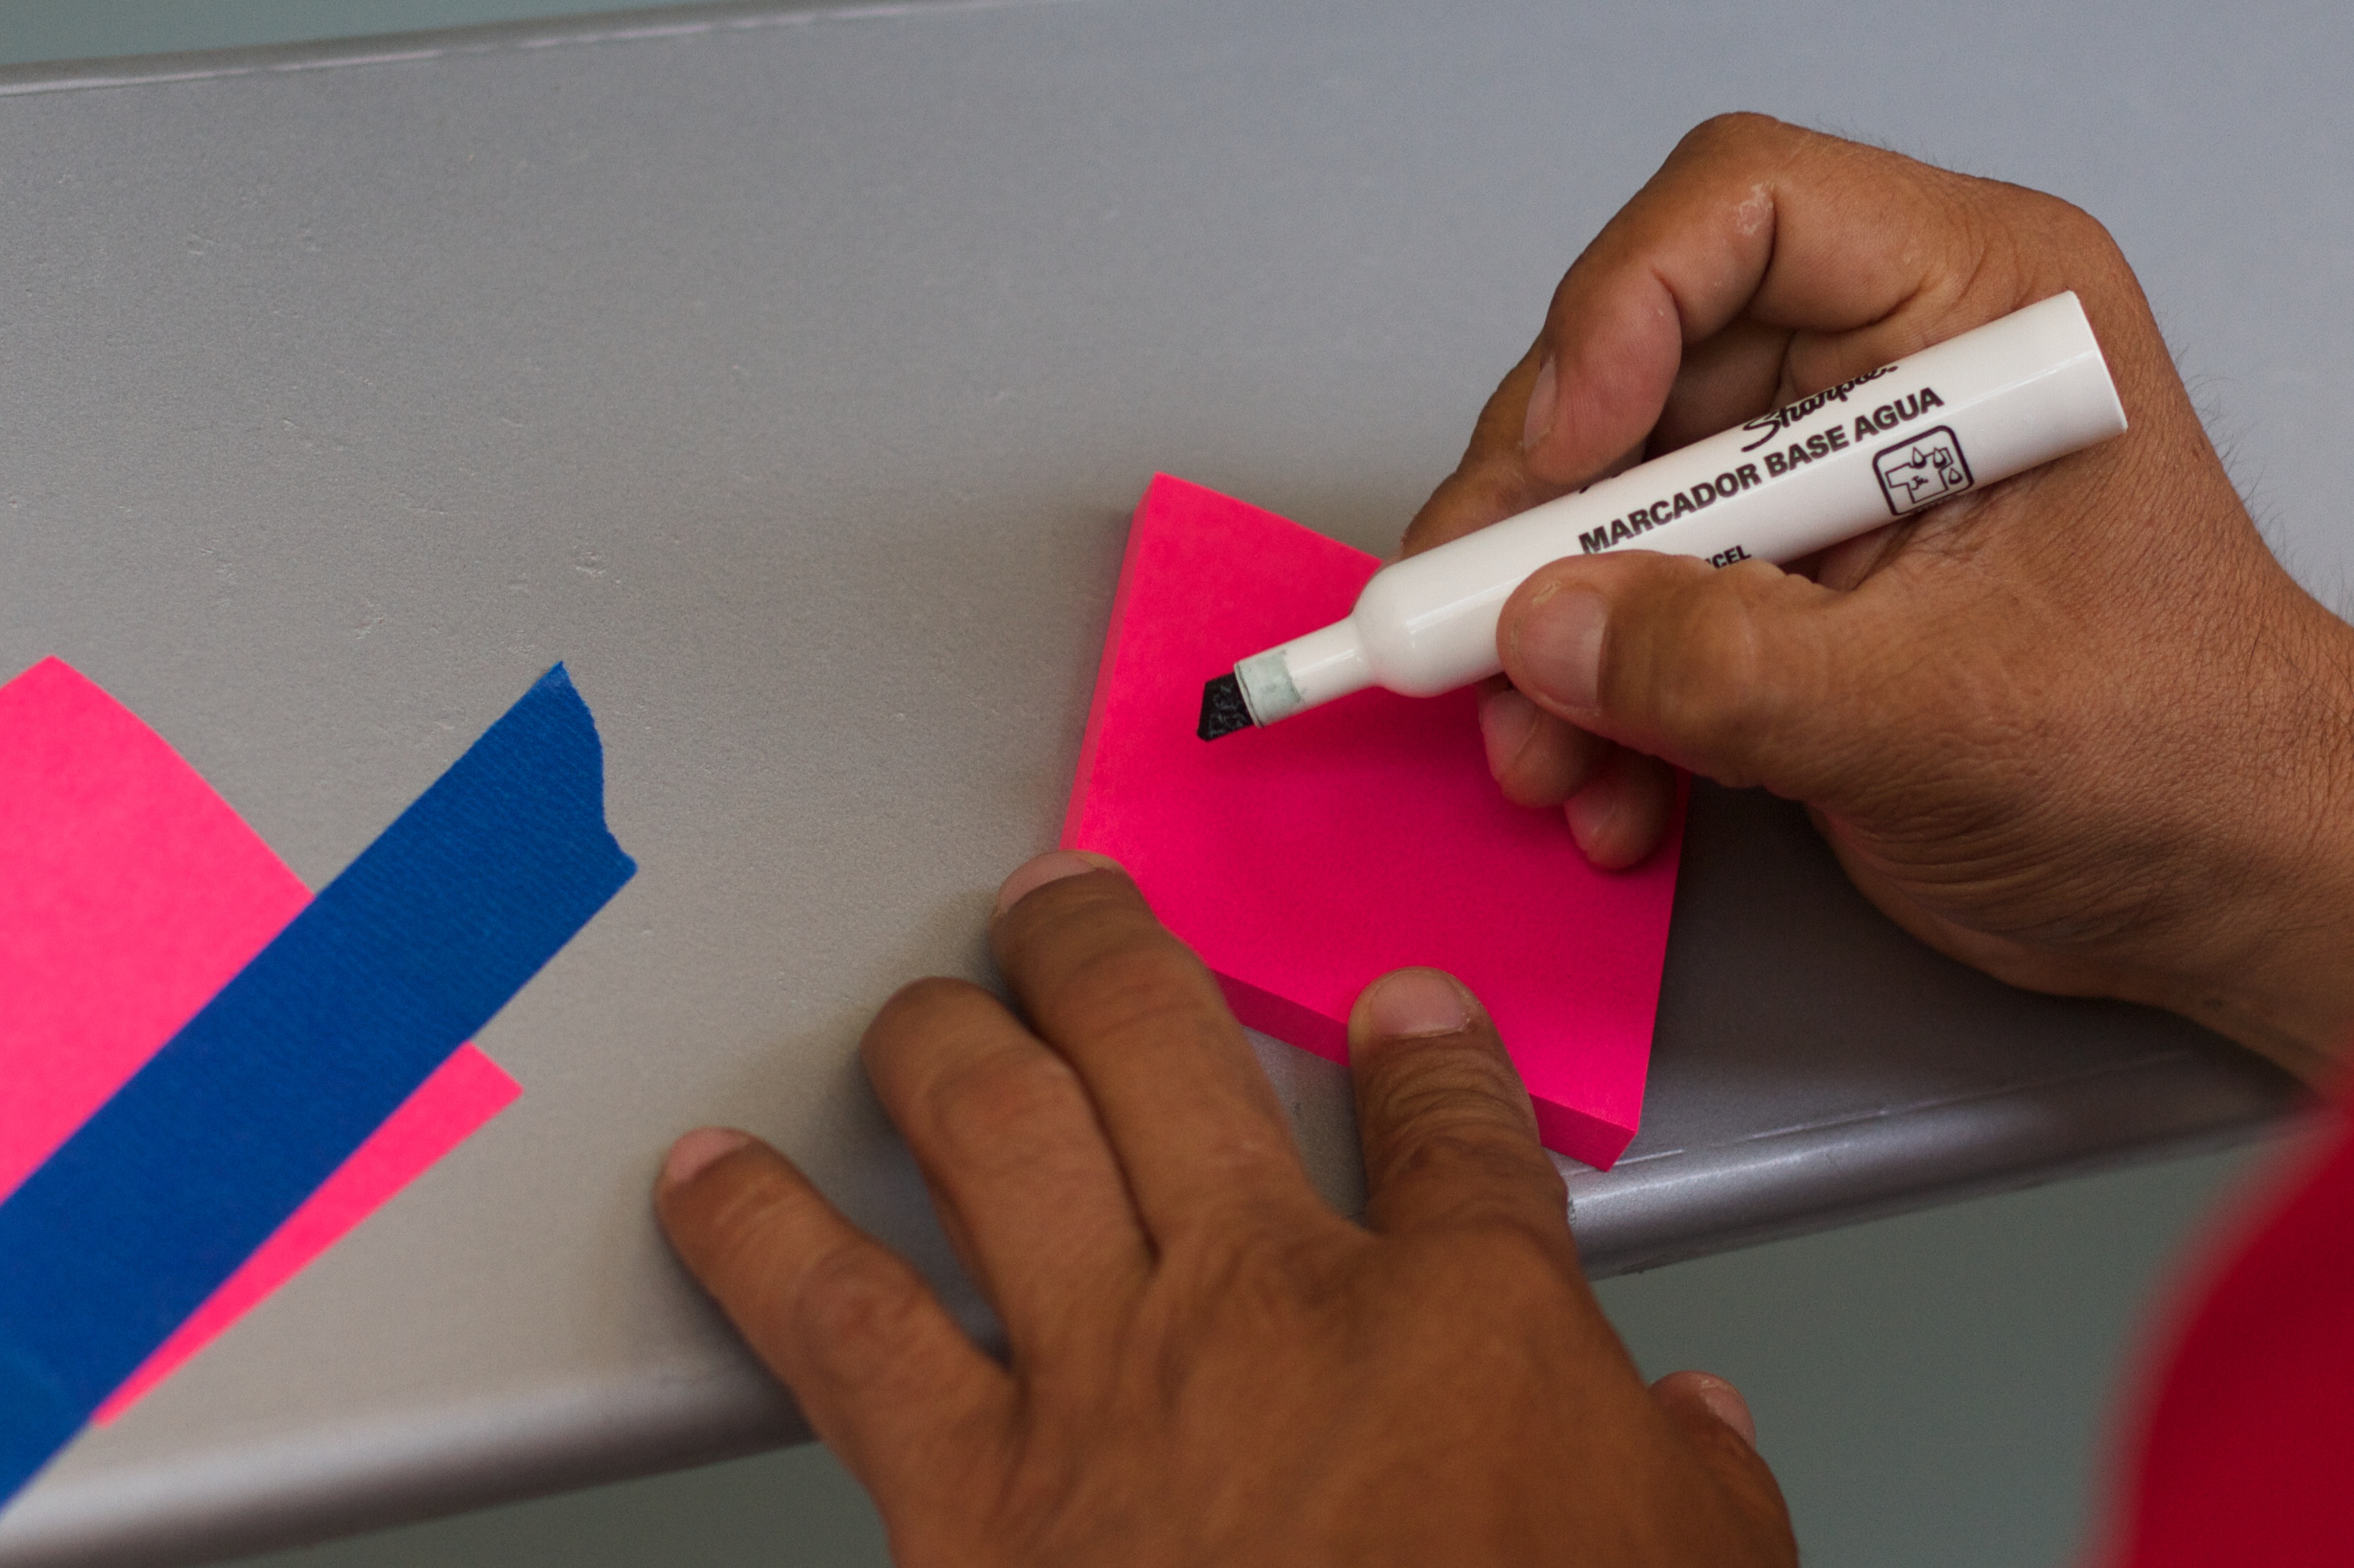
writing, hand, finger, red, color, paper, art, shape, udgagora